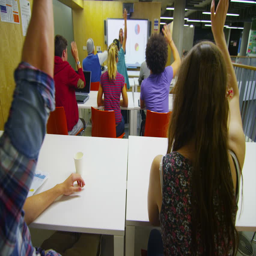
teacher in class , explaining a subject to her students